Flemington, New South Wales

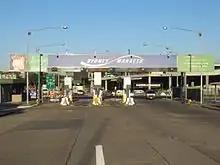
Entrance to the Sydney Markets

North of the railway, the bush was turned into paddocks and from 1883 was the site of a cattle saleyard, relocated from North Homebush, further east.